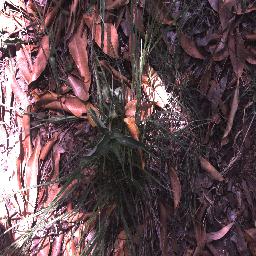
Label: negative